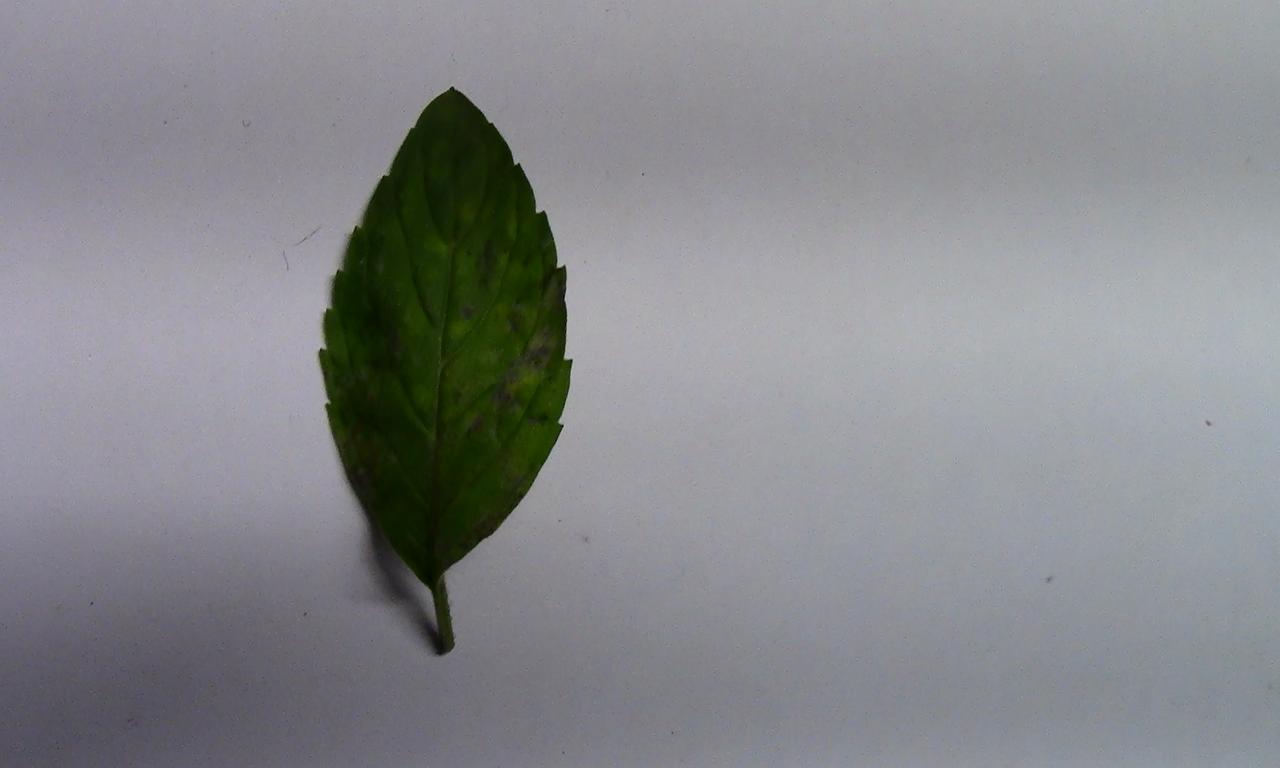
Label: Spoiled